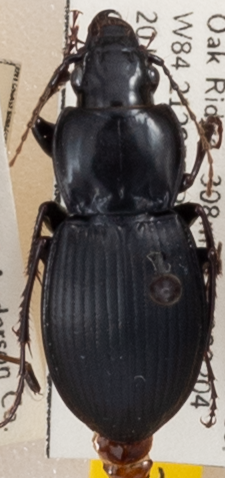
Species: Cyclotrachelus sigillatus
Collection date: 2022-07-20
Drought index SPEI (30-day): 0.842
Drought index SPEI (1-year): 0.256
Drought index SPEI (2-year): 0.114